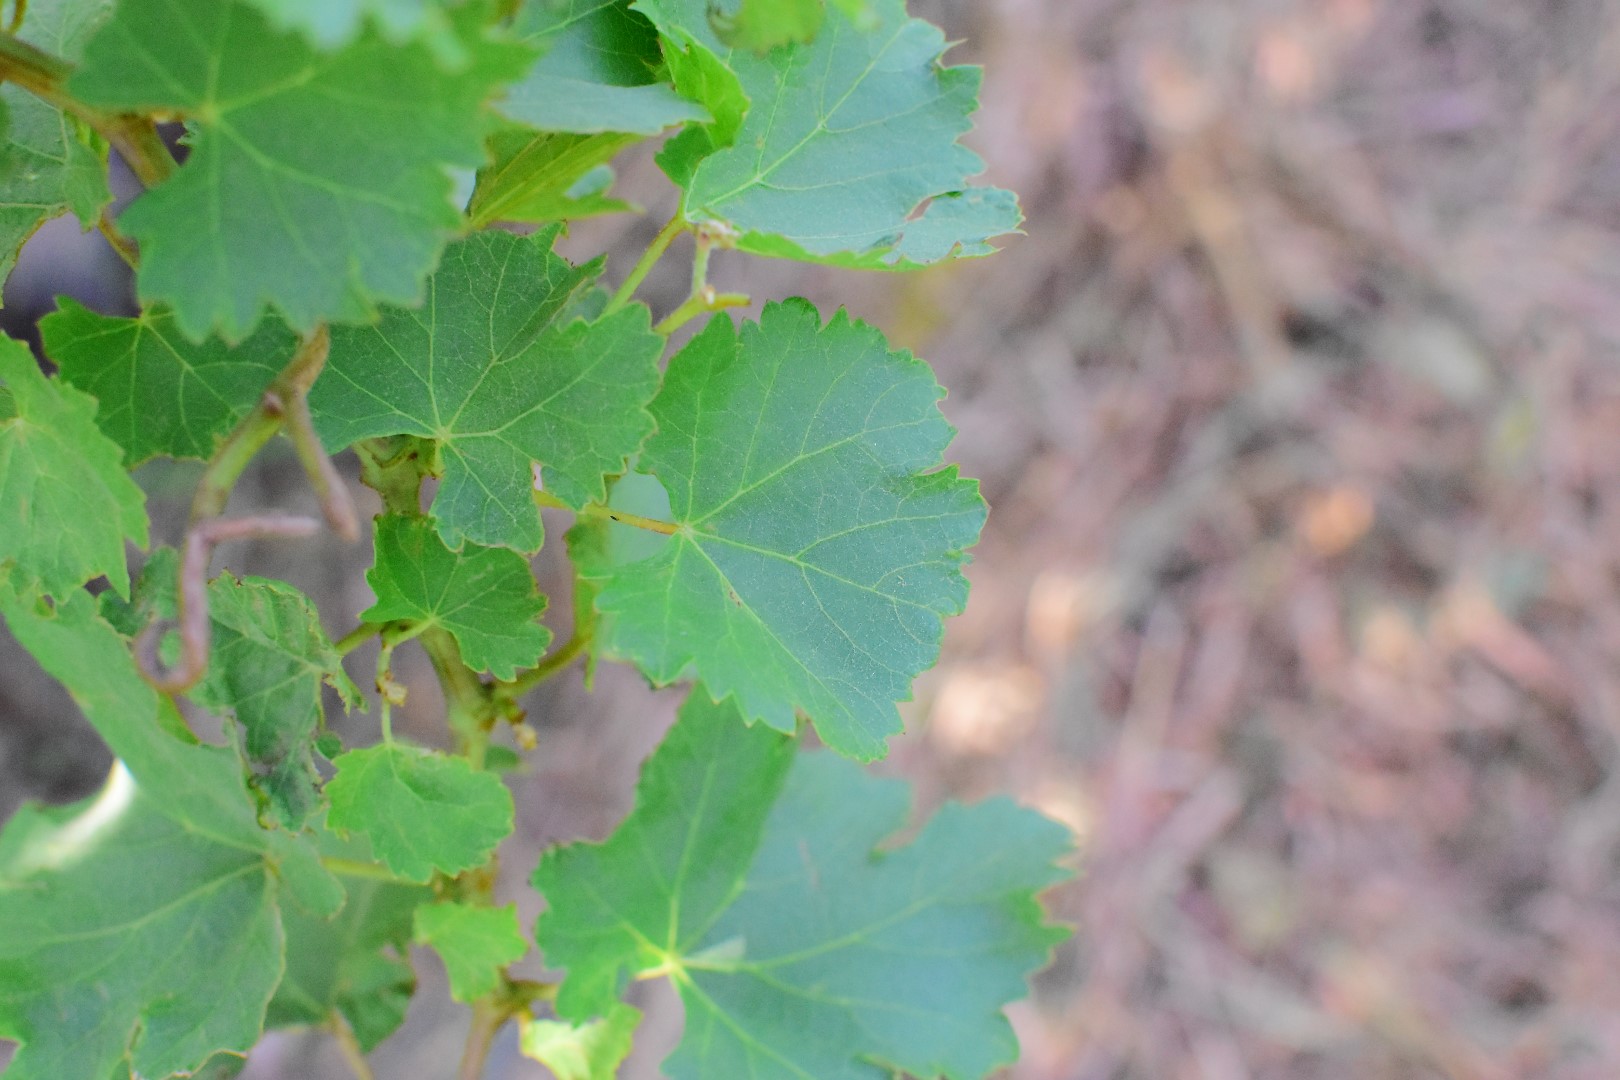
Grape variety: Deas Al-Annz